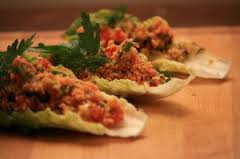
Yemek: kisir